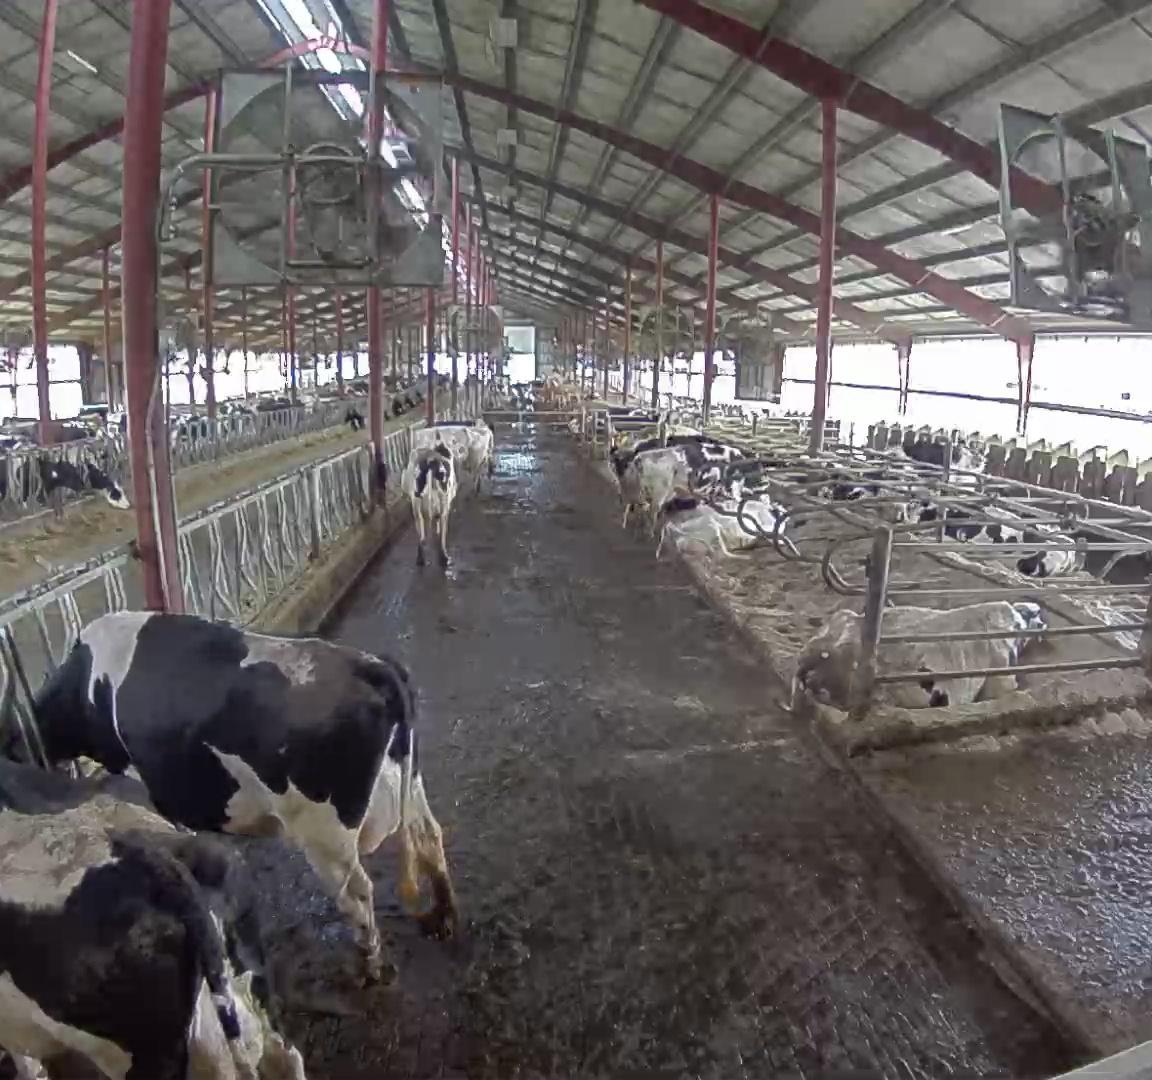
Number of cows: 9